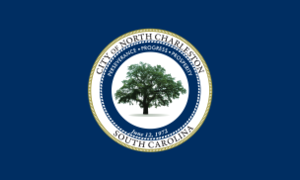
La ville de North Charleston est située dans le comté de Charleston, dans l’État de Caroline du Sud, aux États-Unis. Une partie se trouve dans le comté de Dorchester. Sa population s’élevait à 97 471 habitants lors du recensement de 2010, estimée à 109 298 habitants en 2016.